Al Hirschfeld Theatre

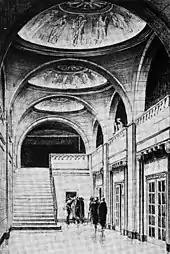
The inner lobby in 1925, facing south. The staircase to the mezzanine is at the southeast end, on the left. The doors to the orchestra, as well as the mezzanine lounge above it, are to the right.

The inner lobby is double-height and rectangular in plan, with a staircase to the mezzanine at the southeast end. It was originally decorated in cream-colored plaster. The northern wall (leading from the ticket lobby) is decorated with a molded panel. Above that is a large arch, which encompasses three smaller arched openings with geometric glass panes. The inner lobby contains piers on the west and east walls, with attached wrought-iron lighting sconces. These piers support three round arches on each side; a mezzanine-level lounge is behind the western arches. At ground level, the western wall contains modillions and pilasters, topped by capitals containing stylized-leaf and volute motifs. There are also leaded-glass double doors in the two outermost arches, which lead to the auditorium. At mezzanine level, both walls contain paneled railings with molded bands of dentils and bosses. Three circular ceiling domes rise from the wall arches. One contemporary source described the domes as depicting "figures in mediaeval costumes against a gold ground".